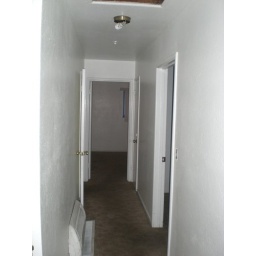
sky lights were added in the bathroom and hall as well as the kitchen.